Carlsson (car company)

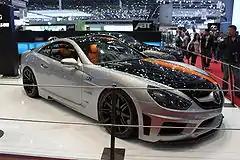
Carlsson C25 at the 2010 Geneva Motor Show

In 2007, Carlsson began a coachbuilding program with fashion house Etienne Aigner. The first example of their work together was a coachbuilt Mercedes CL65, titled the Carlsson Aigner CK65 RS "Eau Rouge." The "Eau Rouge" refers to the famous turn at the Belgian race track Spa Francorchamps. Producing from Carlsson's engineers the car has a two-tone paint scheme and features a hand crafted wine-colored interior from Etienne Aigner.